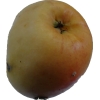
Label: apple